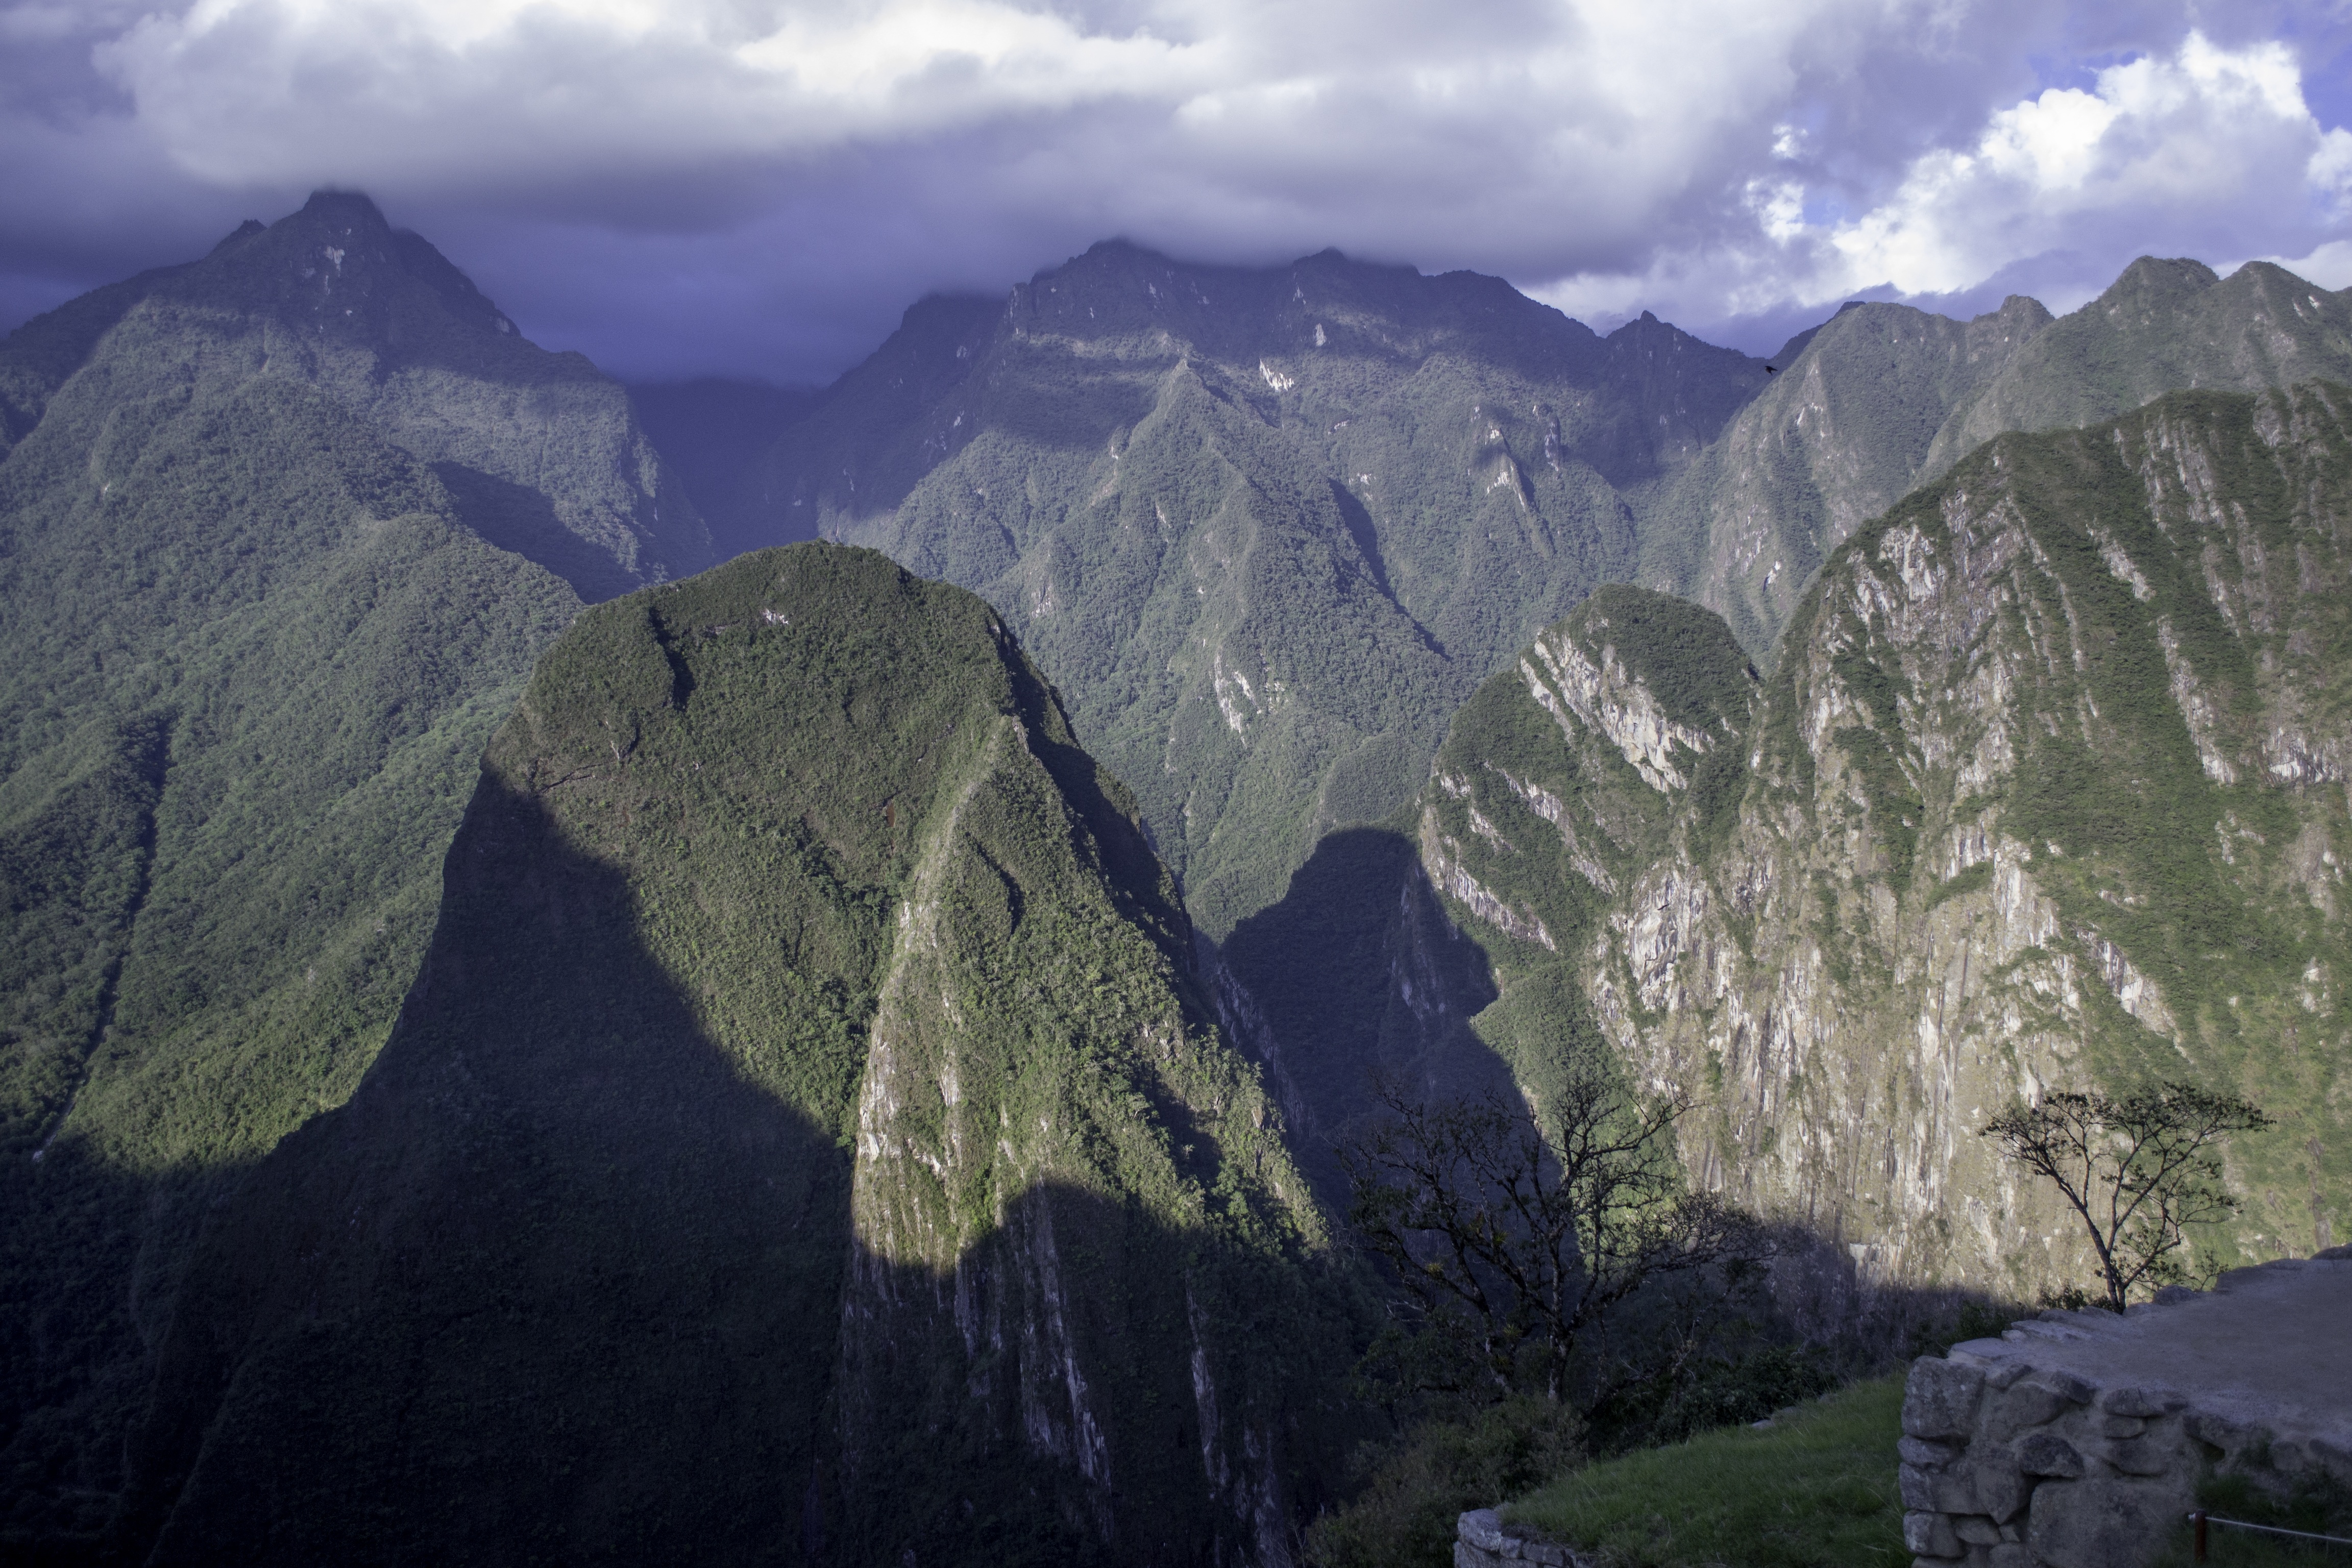
landscape, nature, wilderness, mountain, valley, mountain range, fjord, terrain, national park, ridge, machu picchu, summit, peru, shadows, clouds, mountains, alps, plateau, cirque, foothills, landform, mountain pass, geographical feature, mountainous landforms, glacial landform, sun gate